Upper Canada

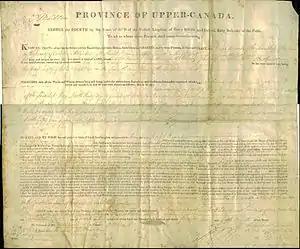
An 1824 land deed for Upper Canada

Crown land policy to 1825 was multi-fold in the use of a "free" resource that had value to people who themselves may have little or no money for its purchase and for the price of settling upon it to support themselves and a create a new society. First, the cash-strapped Crown government in Canada could pay and reward the services and loyalty of the "United Empire Loyalists" who, originated outside of Canada, without encumbrance of debt by being awarded with small portions of land (under ) with the proviso that it be settled by those to which it was granted; Second, portions would be reserved for the future use of the Crown and the clergy that did not require settlement by which to gain control. Lt. Governor Simcoe saw this as the mechanism by which an aristocracy might be created, and that compact settlement could be avoided with the grants of large tracts of land to those Loyalists not required to settle on it as the means of gaining control.